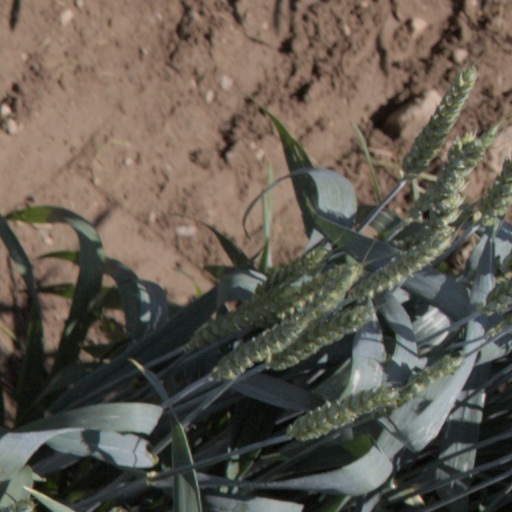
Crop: wheat